Herbert Hoover

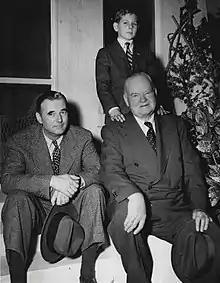
Hoover with his son Allan (left) and his grandson Andrew (above), 1950

After a decade of budget surpluses, the federal government experienced a budget deficit in 1931. Though some economists, like William Trufant Foster, favored deficit spending to address the Great Depression, most politicians and economists believed in the necessity of keeping a balanced budget. In late 1931, Hoover proposed a tax plan to increase tax revenue by 30 percent, resulting in the passage of the Revenue Act of 1932. The act increased taxes across the board, rolling back much of the tax cut reduction program Mellon had presided over during the 1920s. Top earners were taxed at 63 percent on their net income, the highest rate since the early 1920s. The act also doubled the top estate tax rate, cut personal income tax exemptions, eliminated the corporate income tax exemption, and raised corporate tax rates. Despite the passage of the Revenue Act, the federal government continued to run a budget deficit.